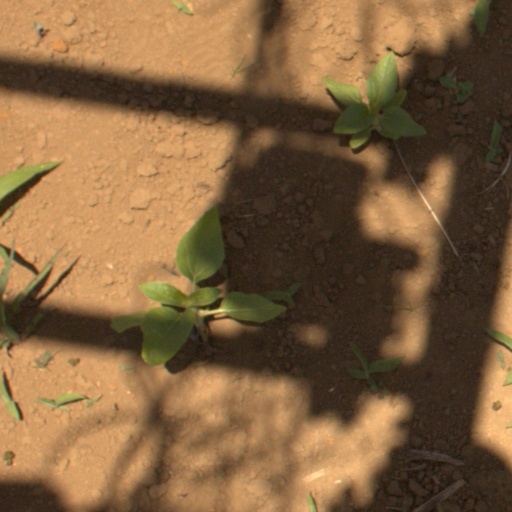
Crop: Jerusalem artichoke